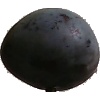
Label: Plum 3